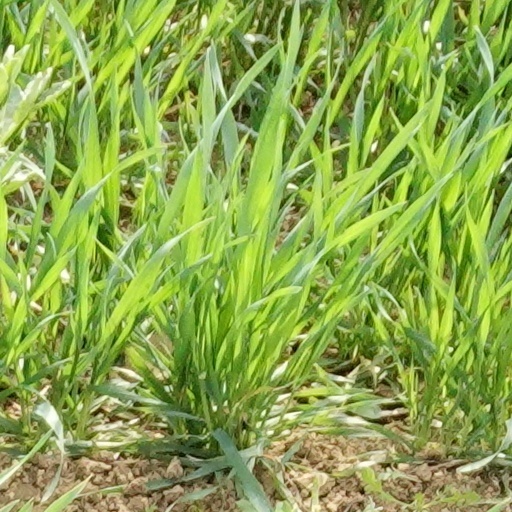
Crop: wheat